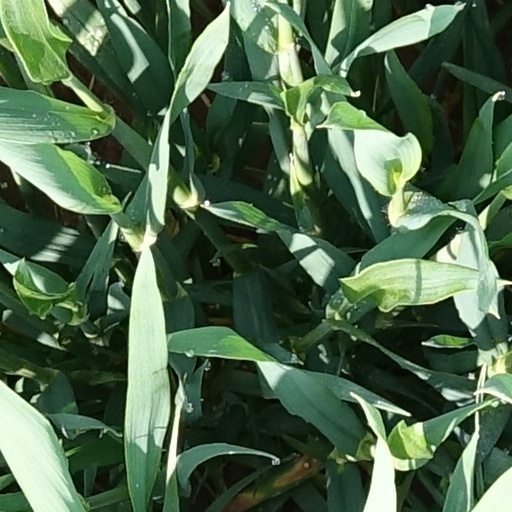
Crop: wheat